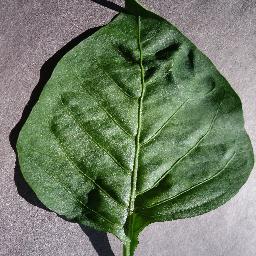
Label: Pepper,_bell___healthy